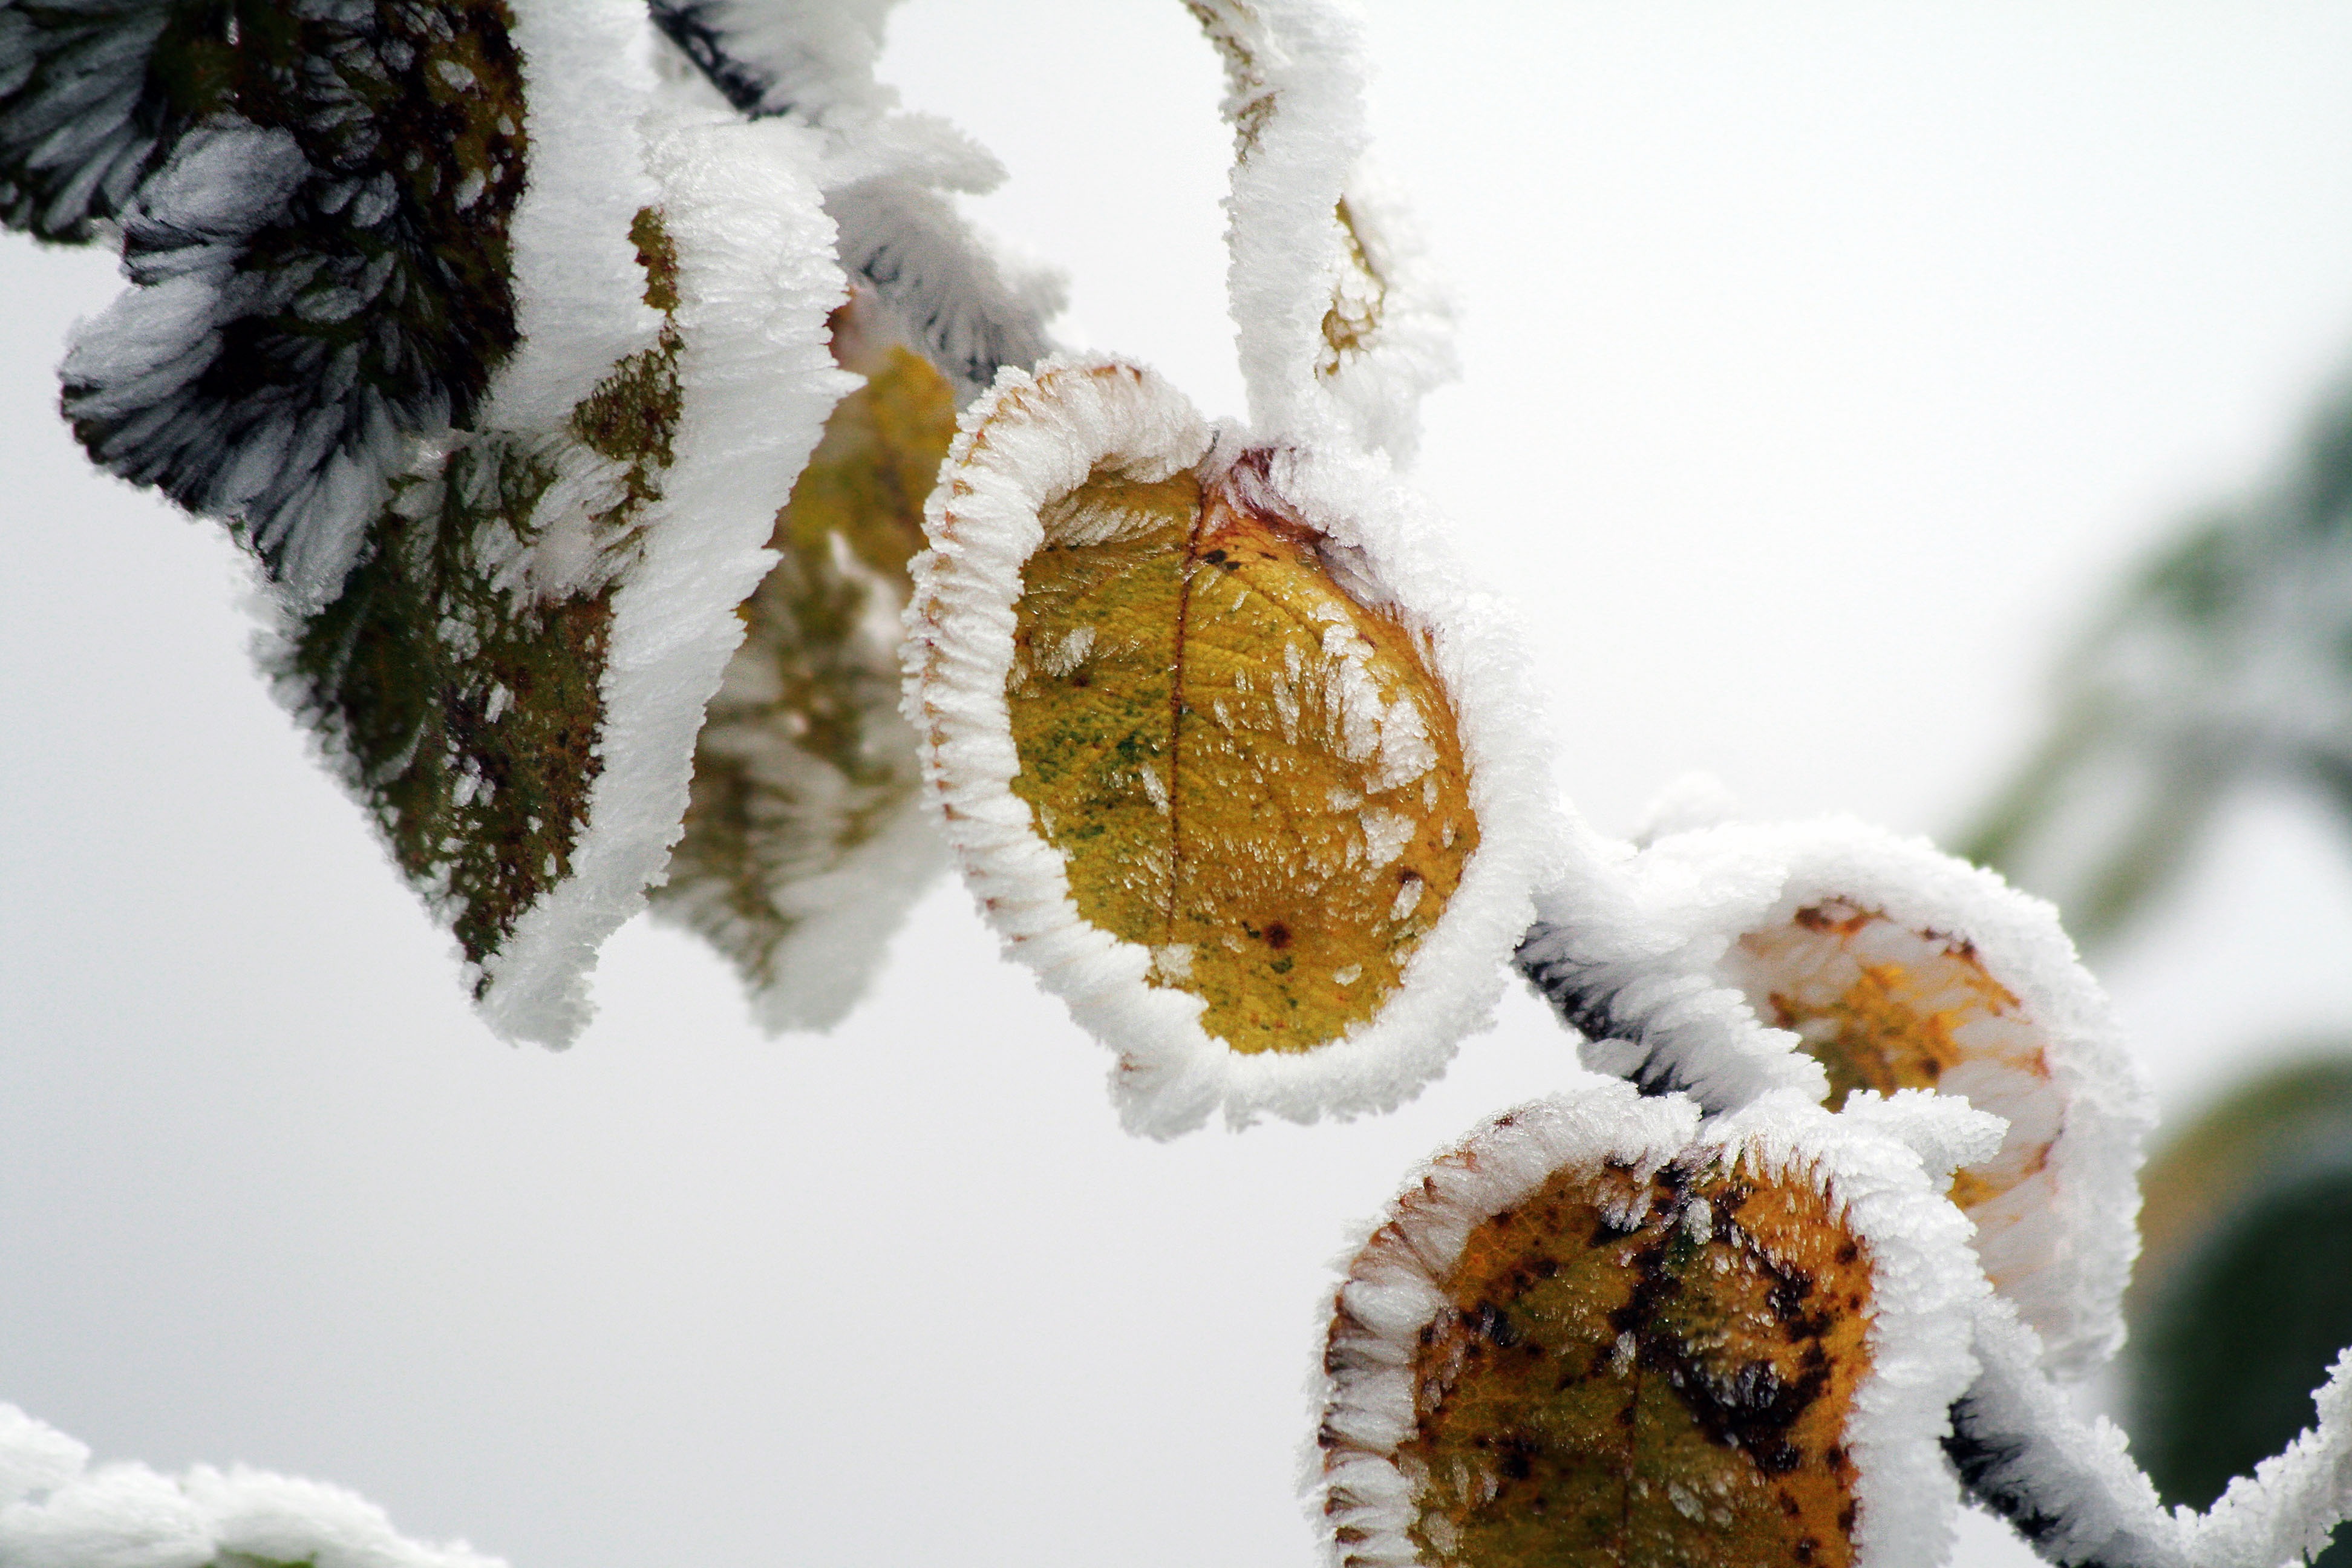
tree, branch, snow, cold, winter, plant, leaf, flower, frost, foliage, weather, frozen, flora, season, close up, colors, icing, branches, freezing, whites, macro photography